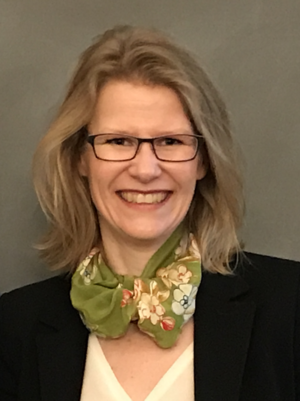
Helma B. Wennemers est une chimiste allemande spécialiste de la chimie organique et peptidique. Elle est professeur de chimie organique à l'École polytechnique fédérale de Zurich.